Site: brandenburg
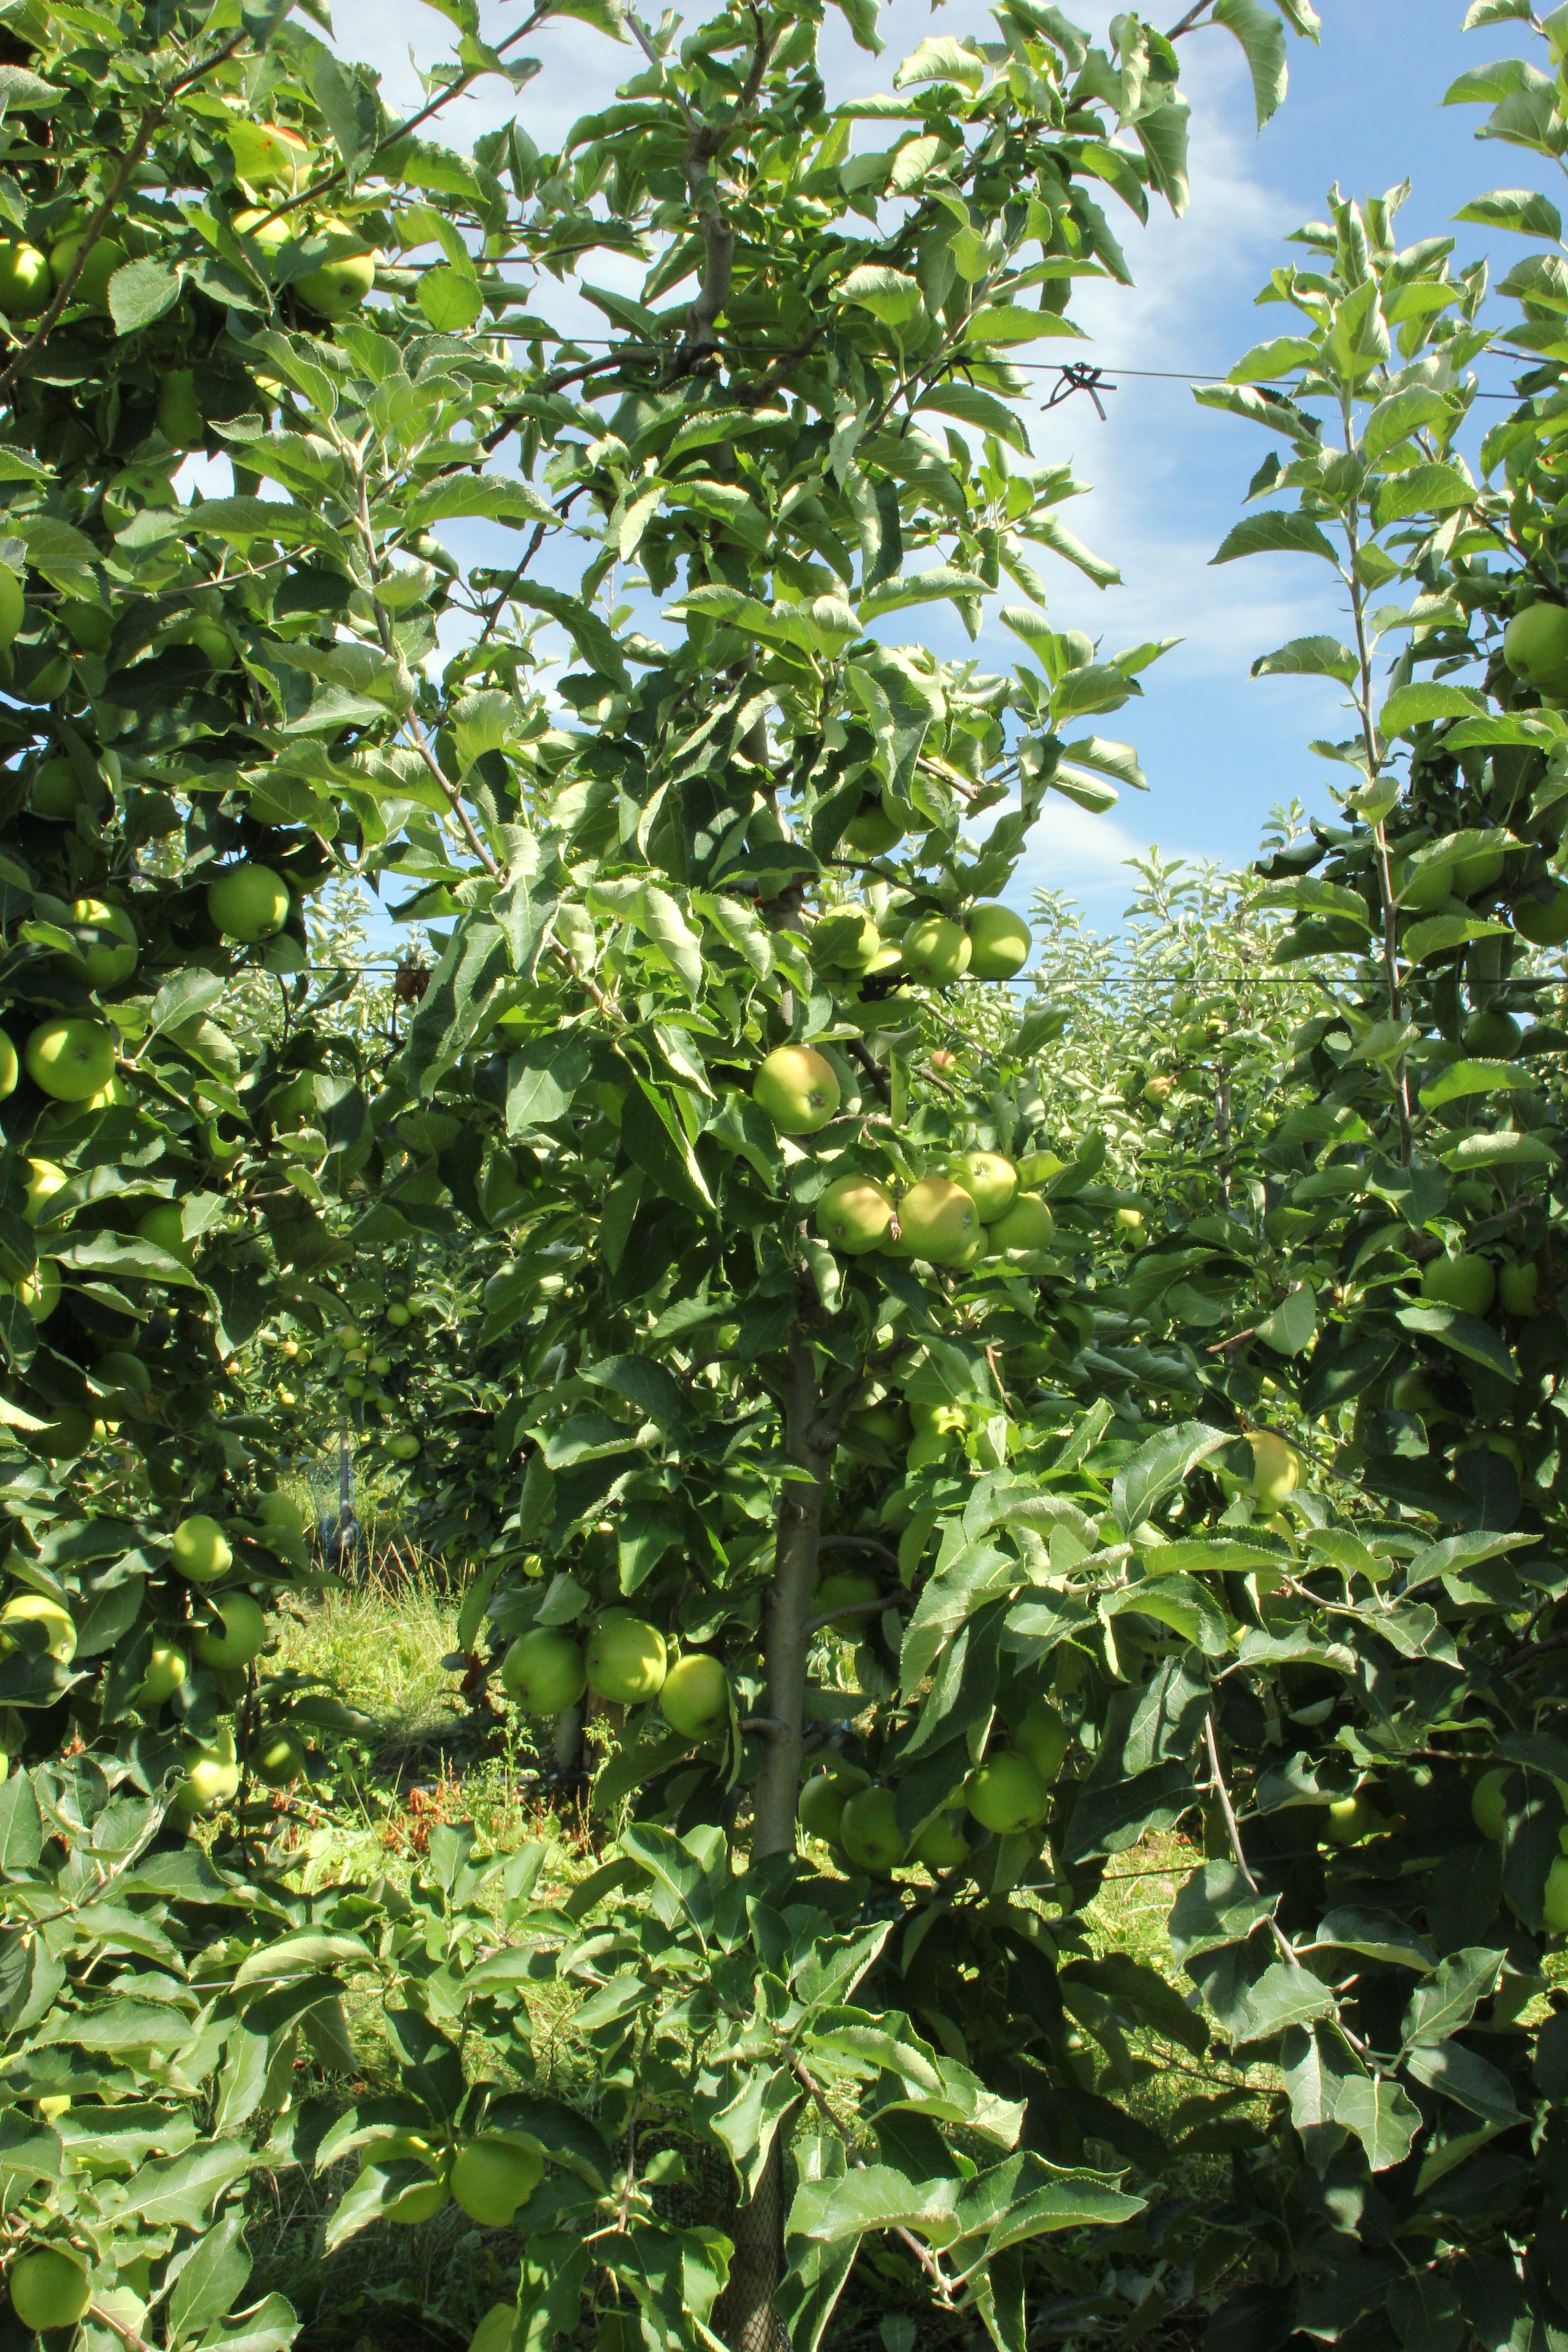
Growth stage (BBCH 77): Development of fruit